Withington Community Hospital

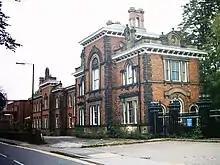
The old Withington hospital

Originally known as the Chorlton Barlow Moor Work House, the hospital was purpose-built between 1854 and 1855 as a workhouse for the poor of the Chorlton Poor Law Union, which covered most of south Manchester. In 1859 it had as inmates 458 adults (including minors of 17 and upwards) and 195 children. In the 1880s conditions were improved at the instigation of Dr John Milson Rhodes one of the board members: the removal of the children to Styal Cottage Homes was one of his reforms. In 1864–66, it was converted into a hospital for the poor with the notable British nurse, Florence Nightingale, quoted as saying "... your hospital plan will be one of the best, if not the best, in the country" when writing to the architect Thomas Worthington–upon initial observation of the plans.